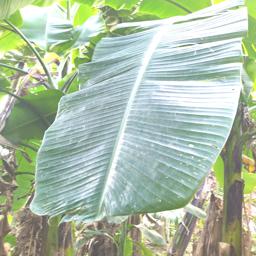
Label: YELLOW SIGATOKA